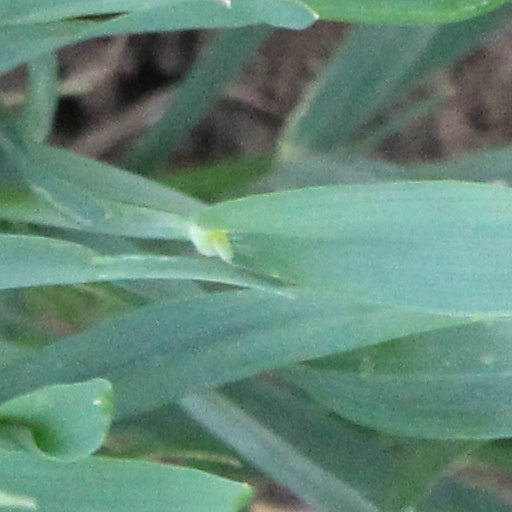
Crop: wheat